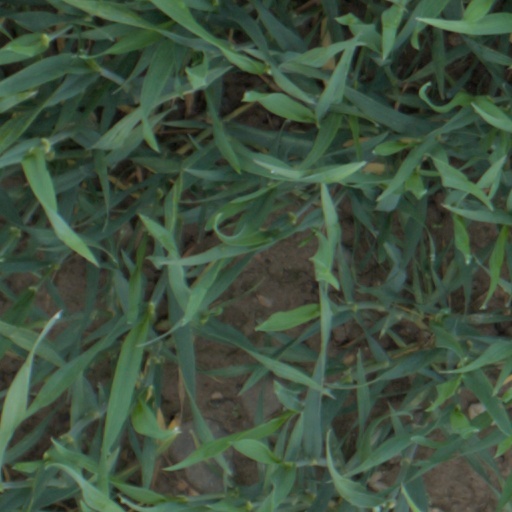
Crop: wheat